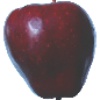
Label: Apple Red Delicious 1